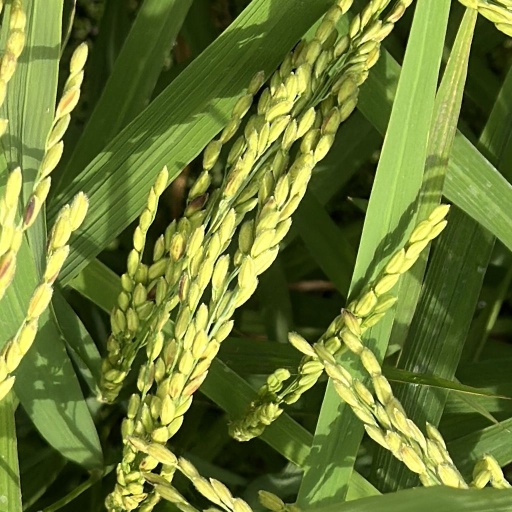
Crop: rice